Selling out

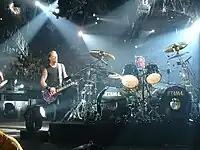
Metallica playing live at Illinois in 2004.

Another definition of "selling out" refers to putting aside musical quality or original intentions in favor of commercial success, where a distinction is made for those who achieve success without changing their original sound. The difference between the two is often subjective. While artists may change their musical direction for commercial reasons, such as pressure from major labels who require songs to appeal to mass markets, a change in sound may also be part of a natural progression of creative maturity.